Kenneth Alexander (photographer)

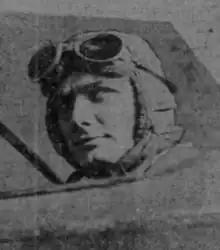
Alexander in the aero-photo service of the United States Navy, 1918

Kenneth Alexander (born Alexander Kenneth Alexander) was born in London on March 3, 1887, the son of Alexander Fyfe and Alice (née Austin). He was educated in England at Bedford Modern School. His family emigrated to New York in 1903 after which he studied art at the London Polytechnic and later at the New York School of Art.